Soviet re-occupation of the Baltic states (1944)

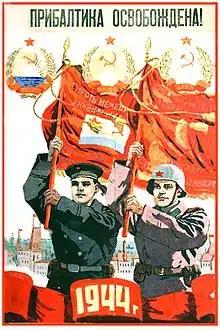
A Soviet propaganda poster celebrating "liberation" of the Baltic states in 1944

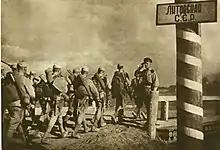
Soldiers of the Red Army entering the territory of the Lithuanian SSR

By 2 February 1944 the siege of Leningrad was over and the Soviet troops were on the border with Estonia. Having failed to break through, the Soviets launched the Tartu Offensive on 10 August, and the Baltic Offensive on 14 September with forces totalling 1.5 million. The High Command of the German Army issued Operation Aster on 16 September, whereby the Estonian forces would cover the German withdrawal.